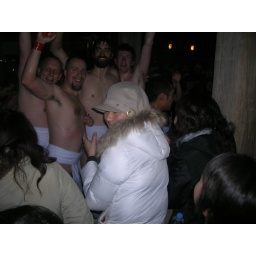
Awesome festival where boys wearing only a sumo belt run around a castle looking for a sacred stick